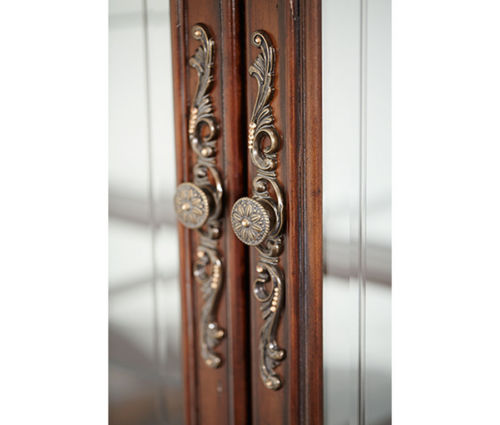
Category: cabinet